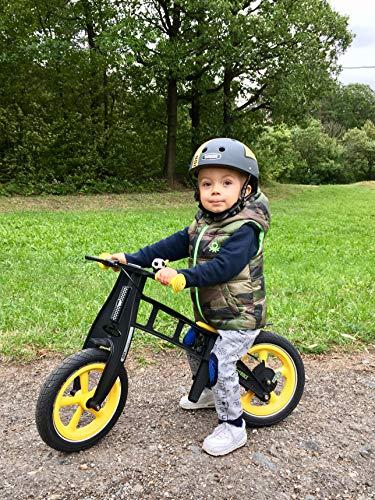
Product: FirstBIKE Limited Bike with Brake, Yellow
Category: Toys & Games | Tricycles, Scooters & Wagons | Ride-On Toys & Accessories
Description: One of the LIGHTEST WITH A BRAKE 8.
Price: $130.03
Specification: ProductDimensions:34.3x14.9x21.6inches|ItemWeight:9pounds|ShippingWeight:10.95pounds(Viewshippingratesandpolicies)|DomesticShipping:ItemcanbeshippedwithinU.S.|InternationalShipping:ThisitemcanbeshippedtoselectcountriesoutsideoftheU.S.LearnMore|ASIN:B0716JNHBX|Itemmodelnumber:1015135|Manufacturerrecommendedage:24months-5years